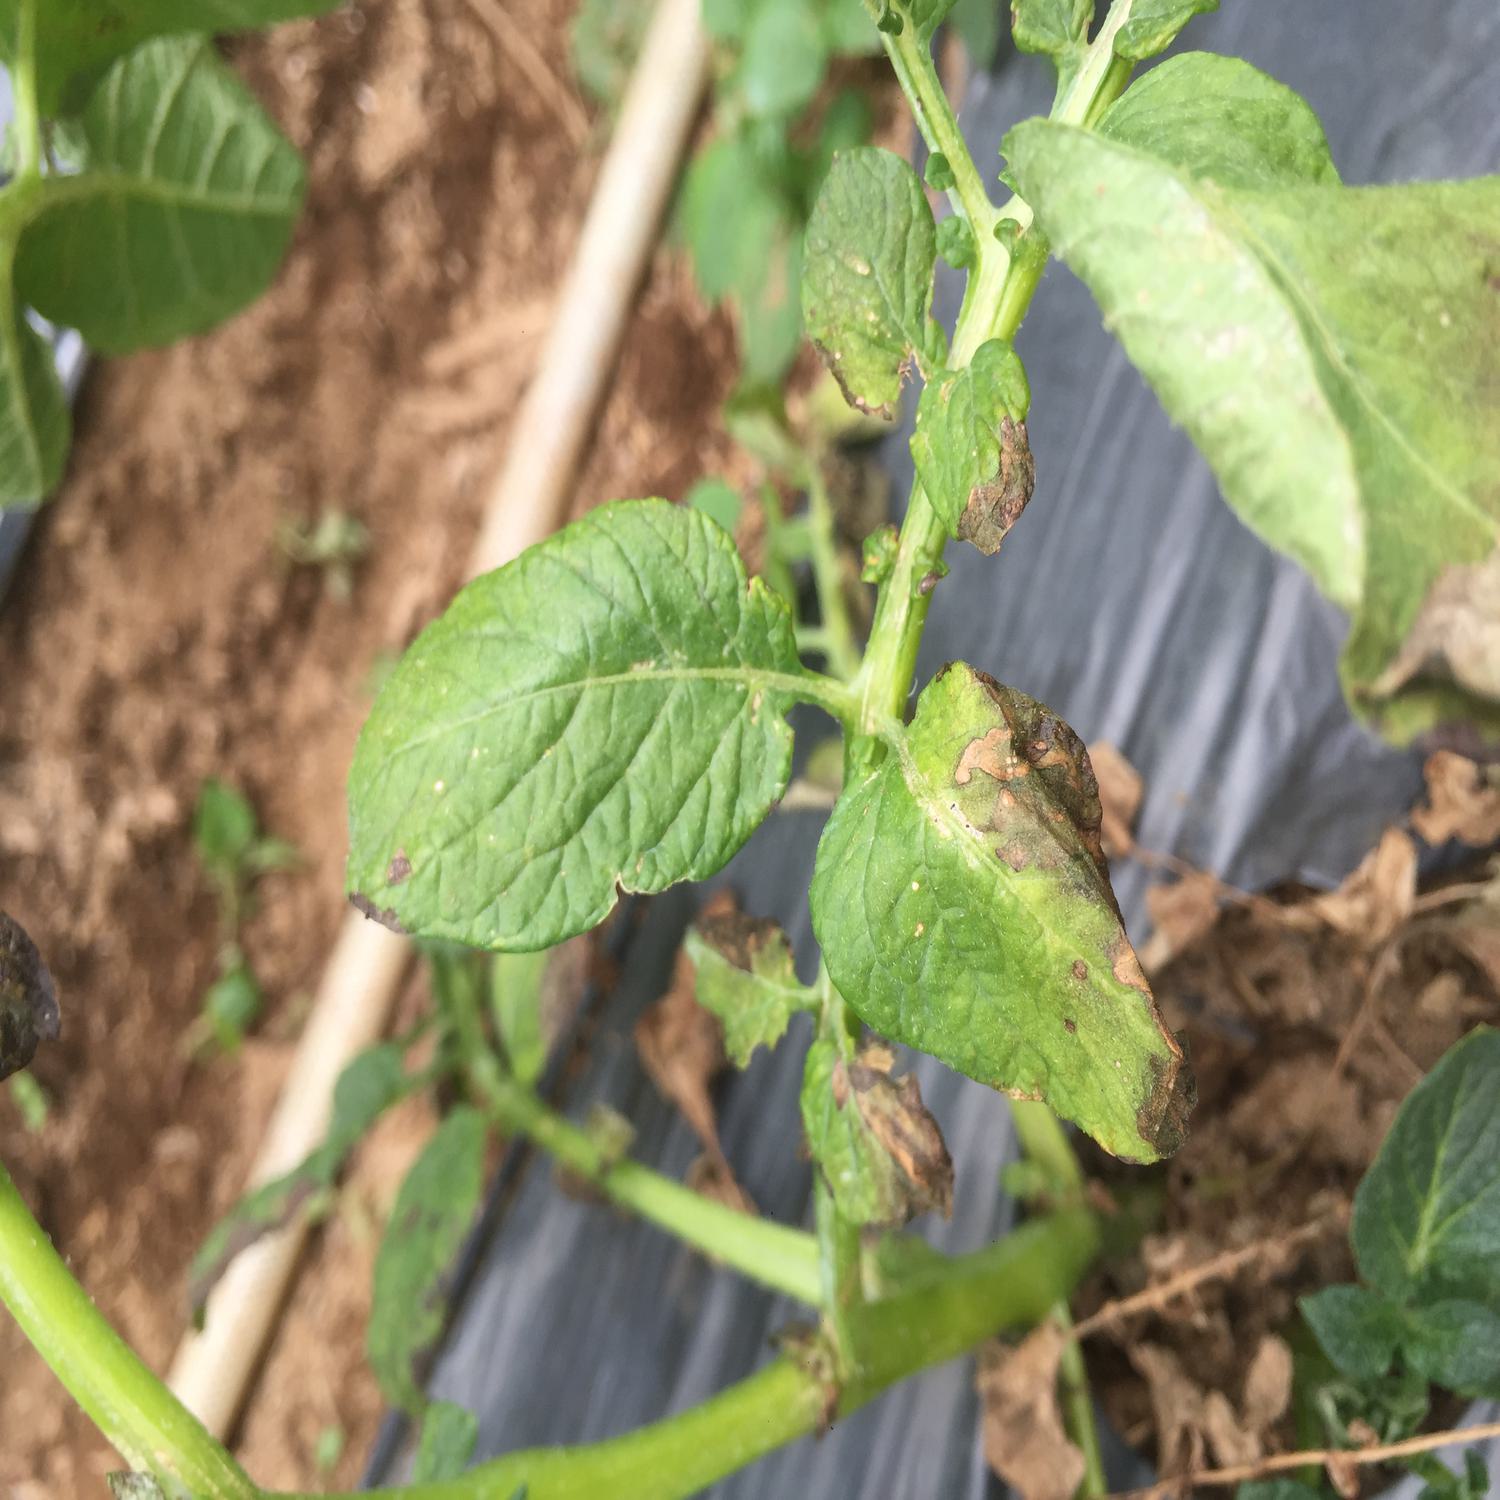
Label: Phytopthora